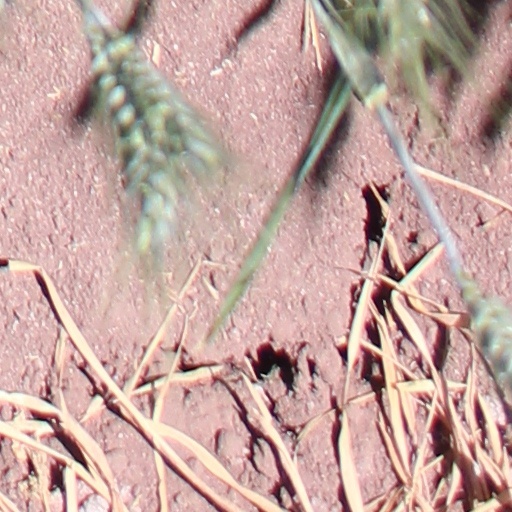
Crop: wheat